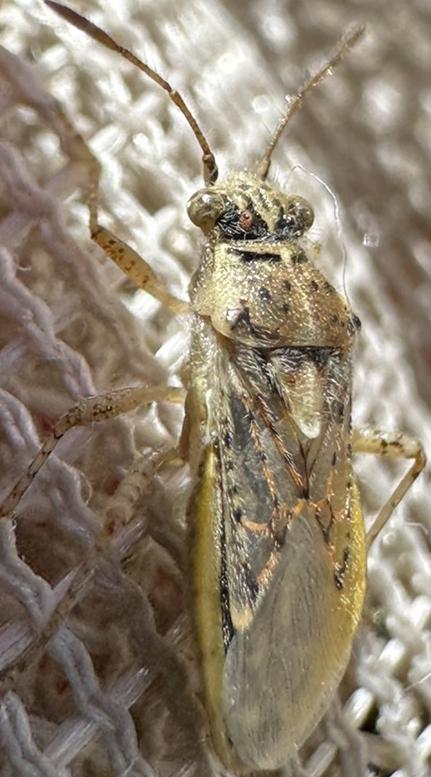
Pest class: non_pest_herbivores